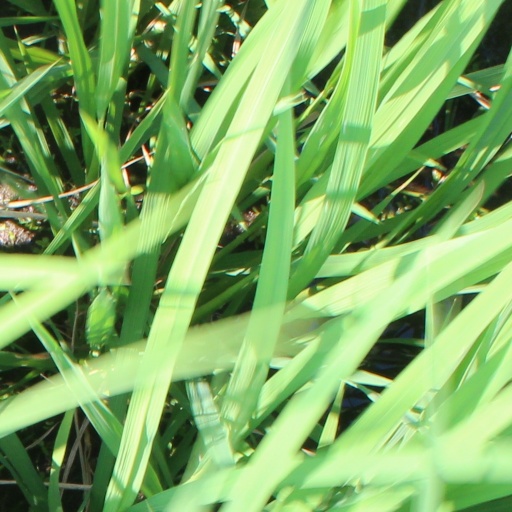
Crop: rice